Maura Healey

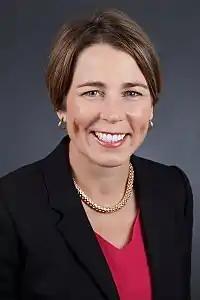
Healey's official attorney general photo

Hired by Massachusetts Attorney General Martha Coakley in 2007, Healey served as chief of the Civil Rights Division, where she spearheaded the state's challenge to the federal Defense of Marriage Act. She led the winning arguments for Massachusetts in the country's first lawsuit striking down the law.